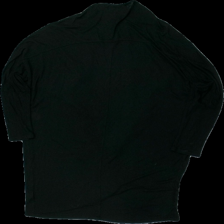
View: back
Type: Cardigan
Category: Ladies
Brand: Indiska
Colors: Black
Material: 100% bomull
Cut: V-collar
Size: L
Season: All
Price range: 50-100
Recommended usage: Reuse
Description: lång kortärmad cardigan